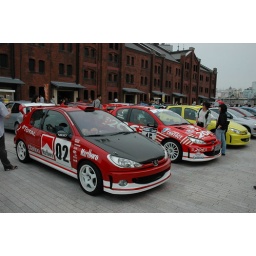
Scenery of event of French car &amp;quot;French French 2008&amp;quot; held in Yokohama red brick warehouse on June 28.